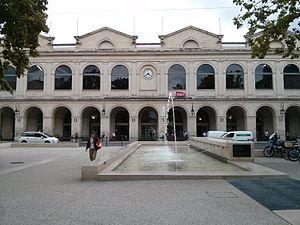
Gare de Nîmes
Nîmes est une commune du sud de la France, préfecture du département du Gard en région Occitanie. Ses habitants se nomment les Nîmois.
La saison 2015-2016 du Nîmes Olympique est la vingt-huitième saison de l'histoire du club gardois en championnat de France de deuxième division, la quatrième consécutive au sein de l'antichambre de l’élite du football français.